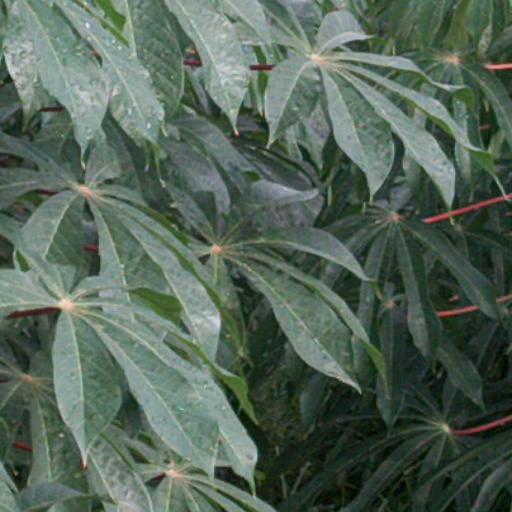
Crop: cassava